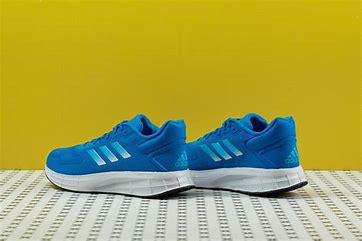
Brand: Adidas
Model: Duramo 10